Saint-Denis-des-Monts

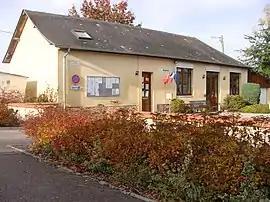
The town hall in Saint-Denis-des-Monts

Saint-Denis-des-Monts is a commune in the Eure department in Normandy in northern France.